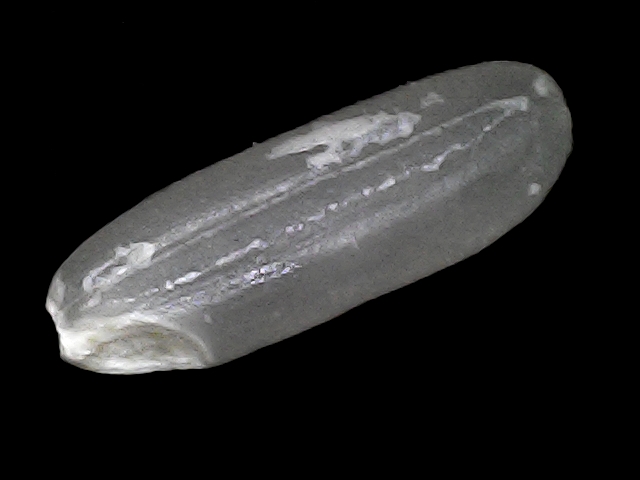
Rice variety: BD30